SA80

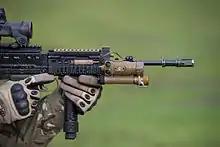
L85A2 carrying upgraded Laser Light Module Mk 3 with 800 m range.

The SA80 is supplied with a sling, blank-firing adaptor, and cleaning kit. The rifle can be adapted to use .22 Long Rifle training ammunition with a special conversion kit. The Small Arms Weapons Effects Simulator can be used on the L85 when in training with blank ammunition. On operations with ground close combat units (Infantry, Royal Marines, RAF Regiment), the rifle is often fitted with an LLM01 Laser Light Module and deployable bipod mounted within an optional front grip.